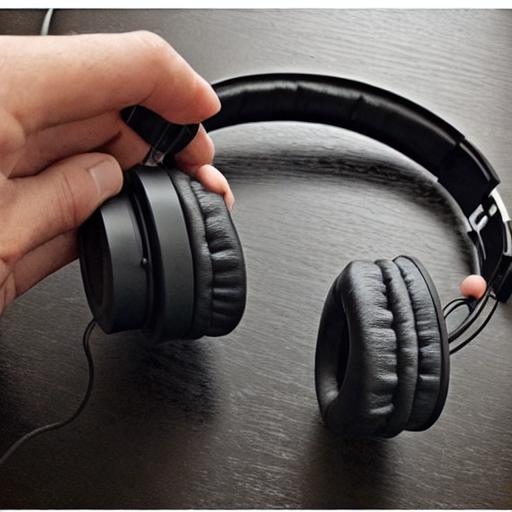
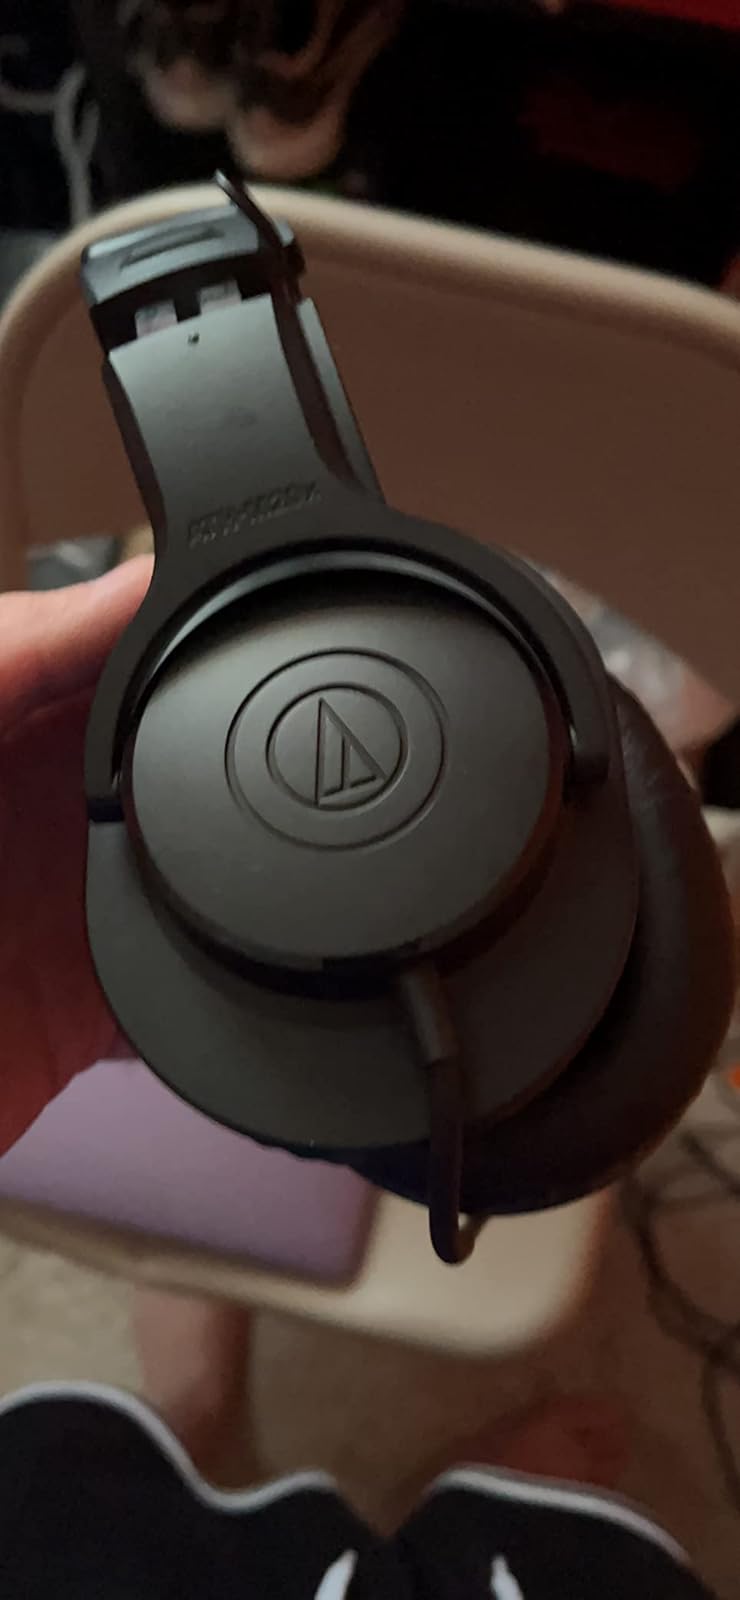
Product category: headphones
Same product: no